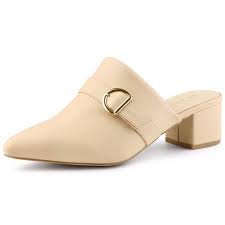
Label: Clog